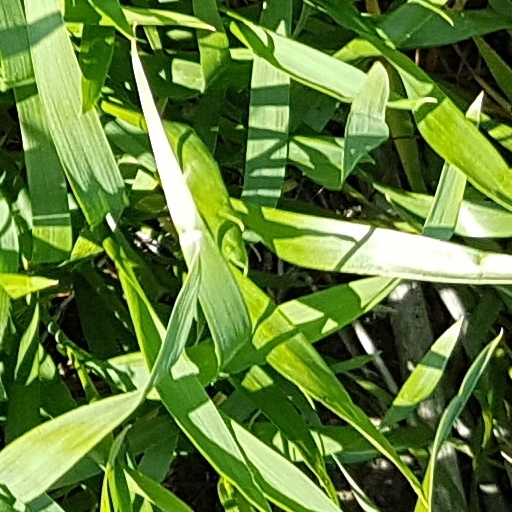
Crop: wheat